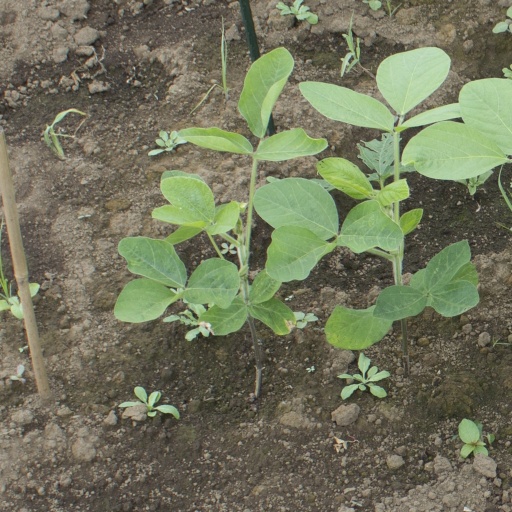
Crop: soybean